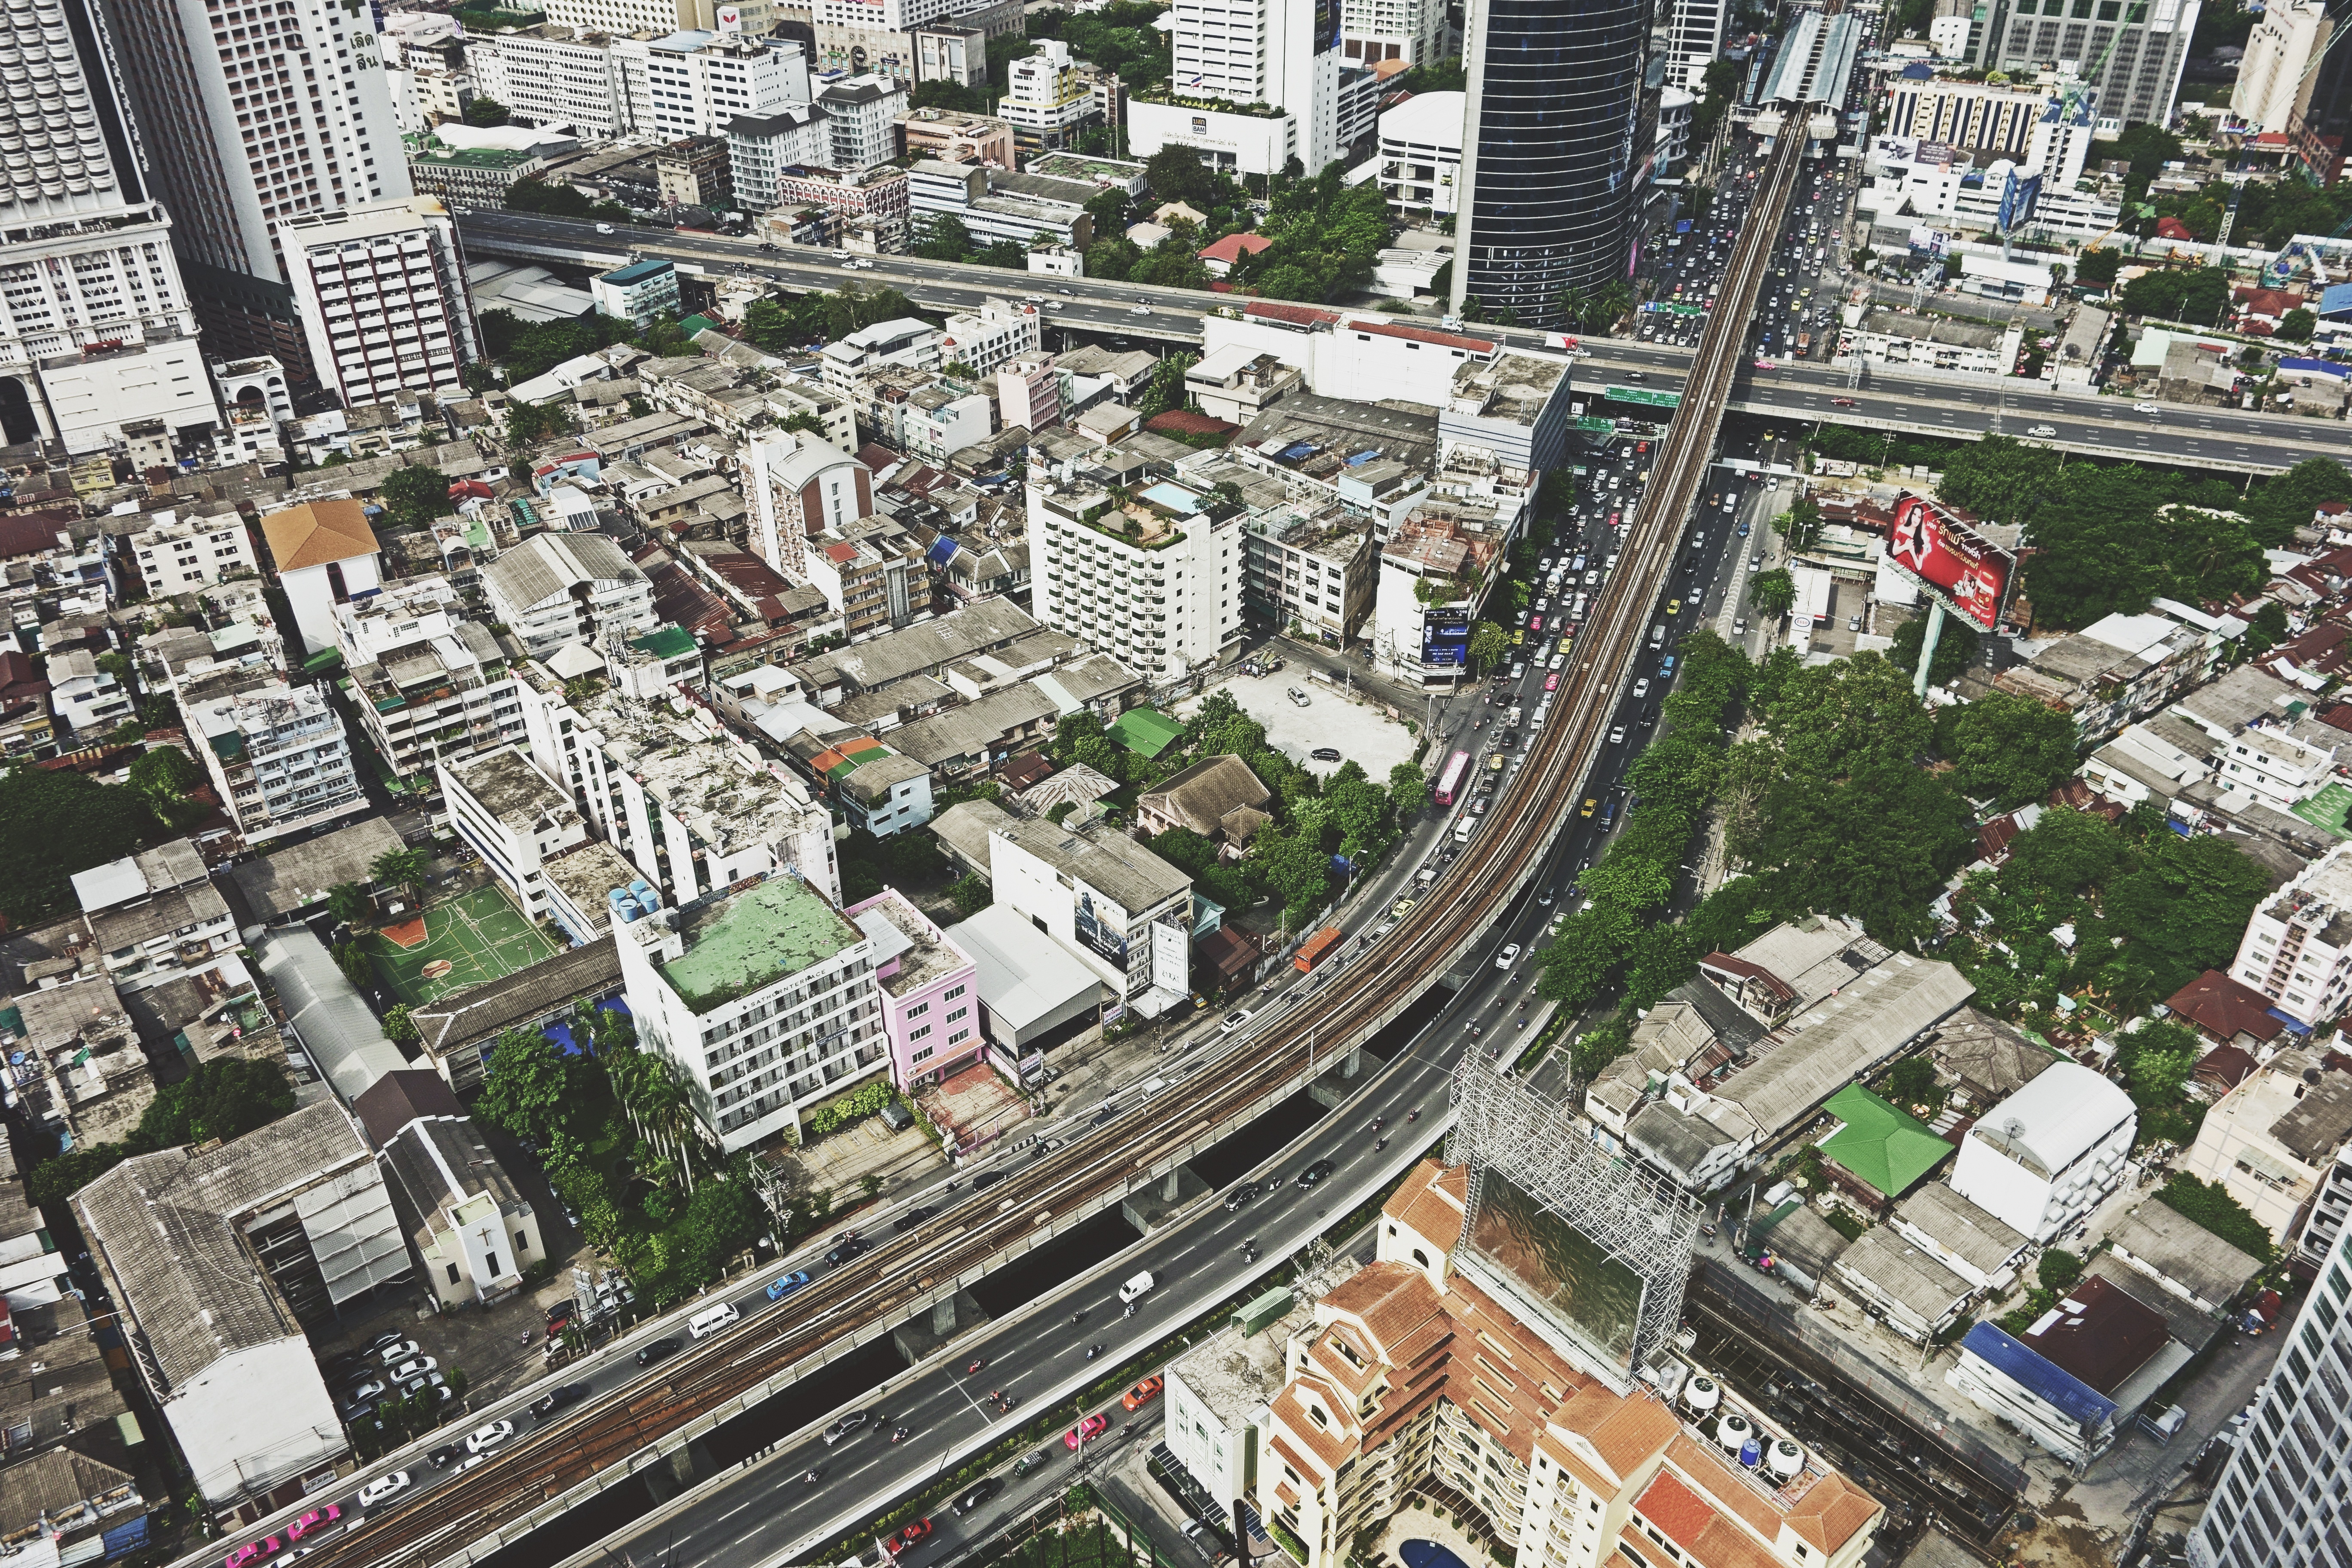
road, traffic, street, photography, view, highway, city, cityscape, downtown, freeway, busy, suburb, plaza, aerial, tower block, apartments, houses, town square, offices, metropolis, neighbourhood, bird's eye view, aerial photography, shopping mall, urban area, urban design, residential area, human settlement, metropolitan area, mixed use